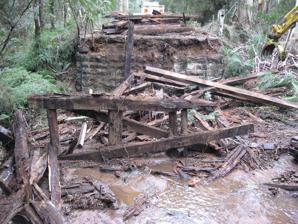
Building: Wilks Creek Bridge
Country: Australia
Year built: 1871
Bridge Wilks Creek Bridge Wilks Creek Bridge, during demolition in 2008 Coordinates 37°33′32″S 145°52′01″E / 37.559°S 145.867°E / -37.559; 145.867 Carries Yarra Track (prior to bridge's demolition) Characteristics Material Timber and bluestone History Designer Clement Wilks Construction end 1871 Closed 2008 Location Wilks Creek Bridge is a former timber and bluestone road bridge on the Yarra Track , located just off the Black Spur route, between Narbethong and Marysville , Victoria , Australia. It was built in 1870 to the design of colonial Public Works Department engineer Clement Wilks as part of the construction of a new road to the Woods Point and Jordan Goldfields. Like many bridges of the period, it had a timber superstructure employing squared beams supported by struts and straining pieces, on cut bluestone abutments. The bridge was remodelled around 1900 by engineer John Monash of the famous bridge-engineering firm of Monash and Anderson . It was last used for heavy vehicular traffic in 1980 following the realignment of Marysville Road, and was left to decay until its demolishment in 2008. All timber traces of the bridge were destroyed in the 2009 Black Saturday fires . The handcrafted bluestone masonry wingwalls and abutments, especially shaped to receive timber struts, rate among the earliest of its kind surviving intact in Victoria. See also The Big Culvert References